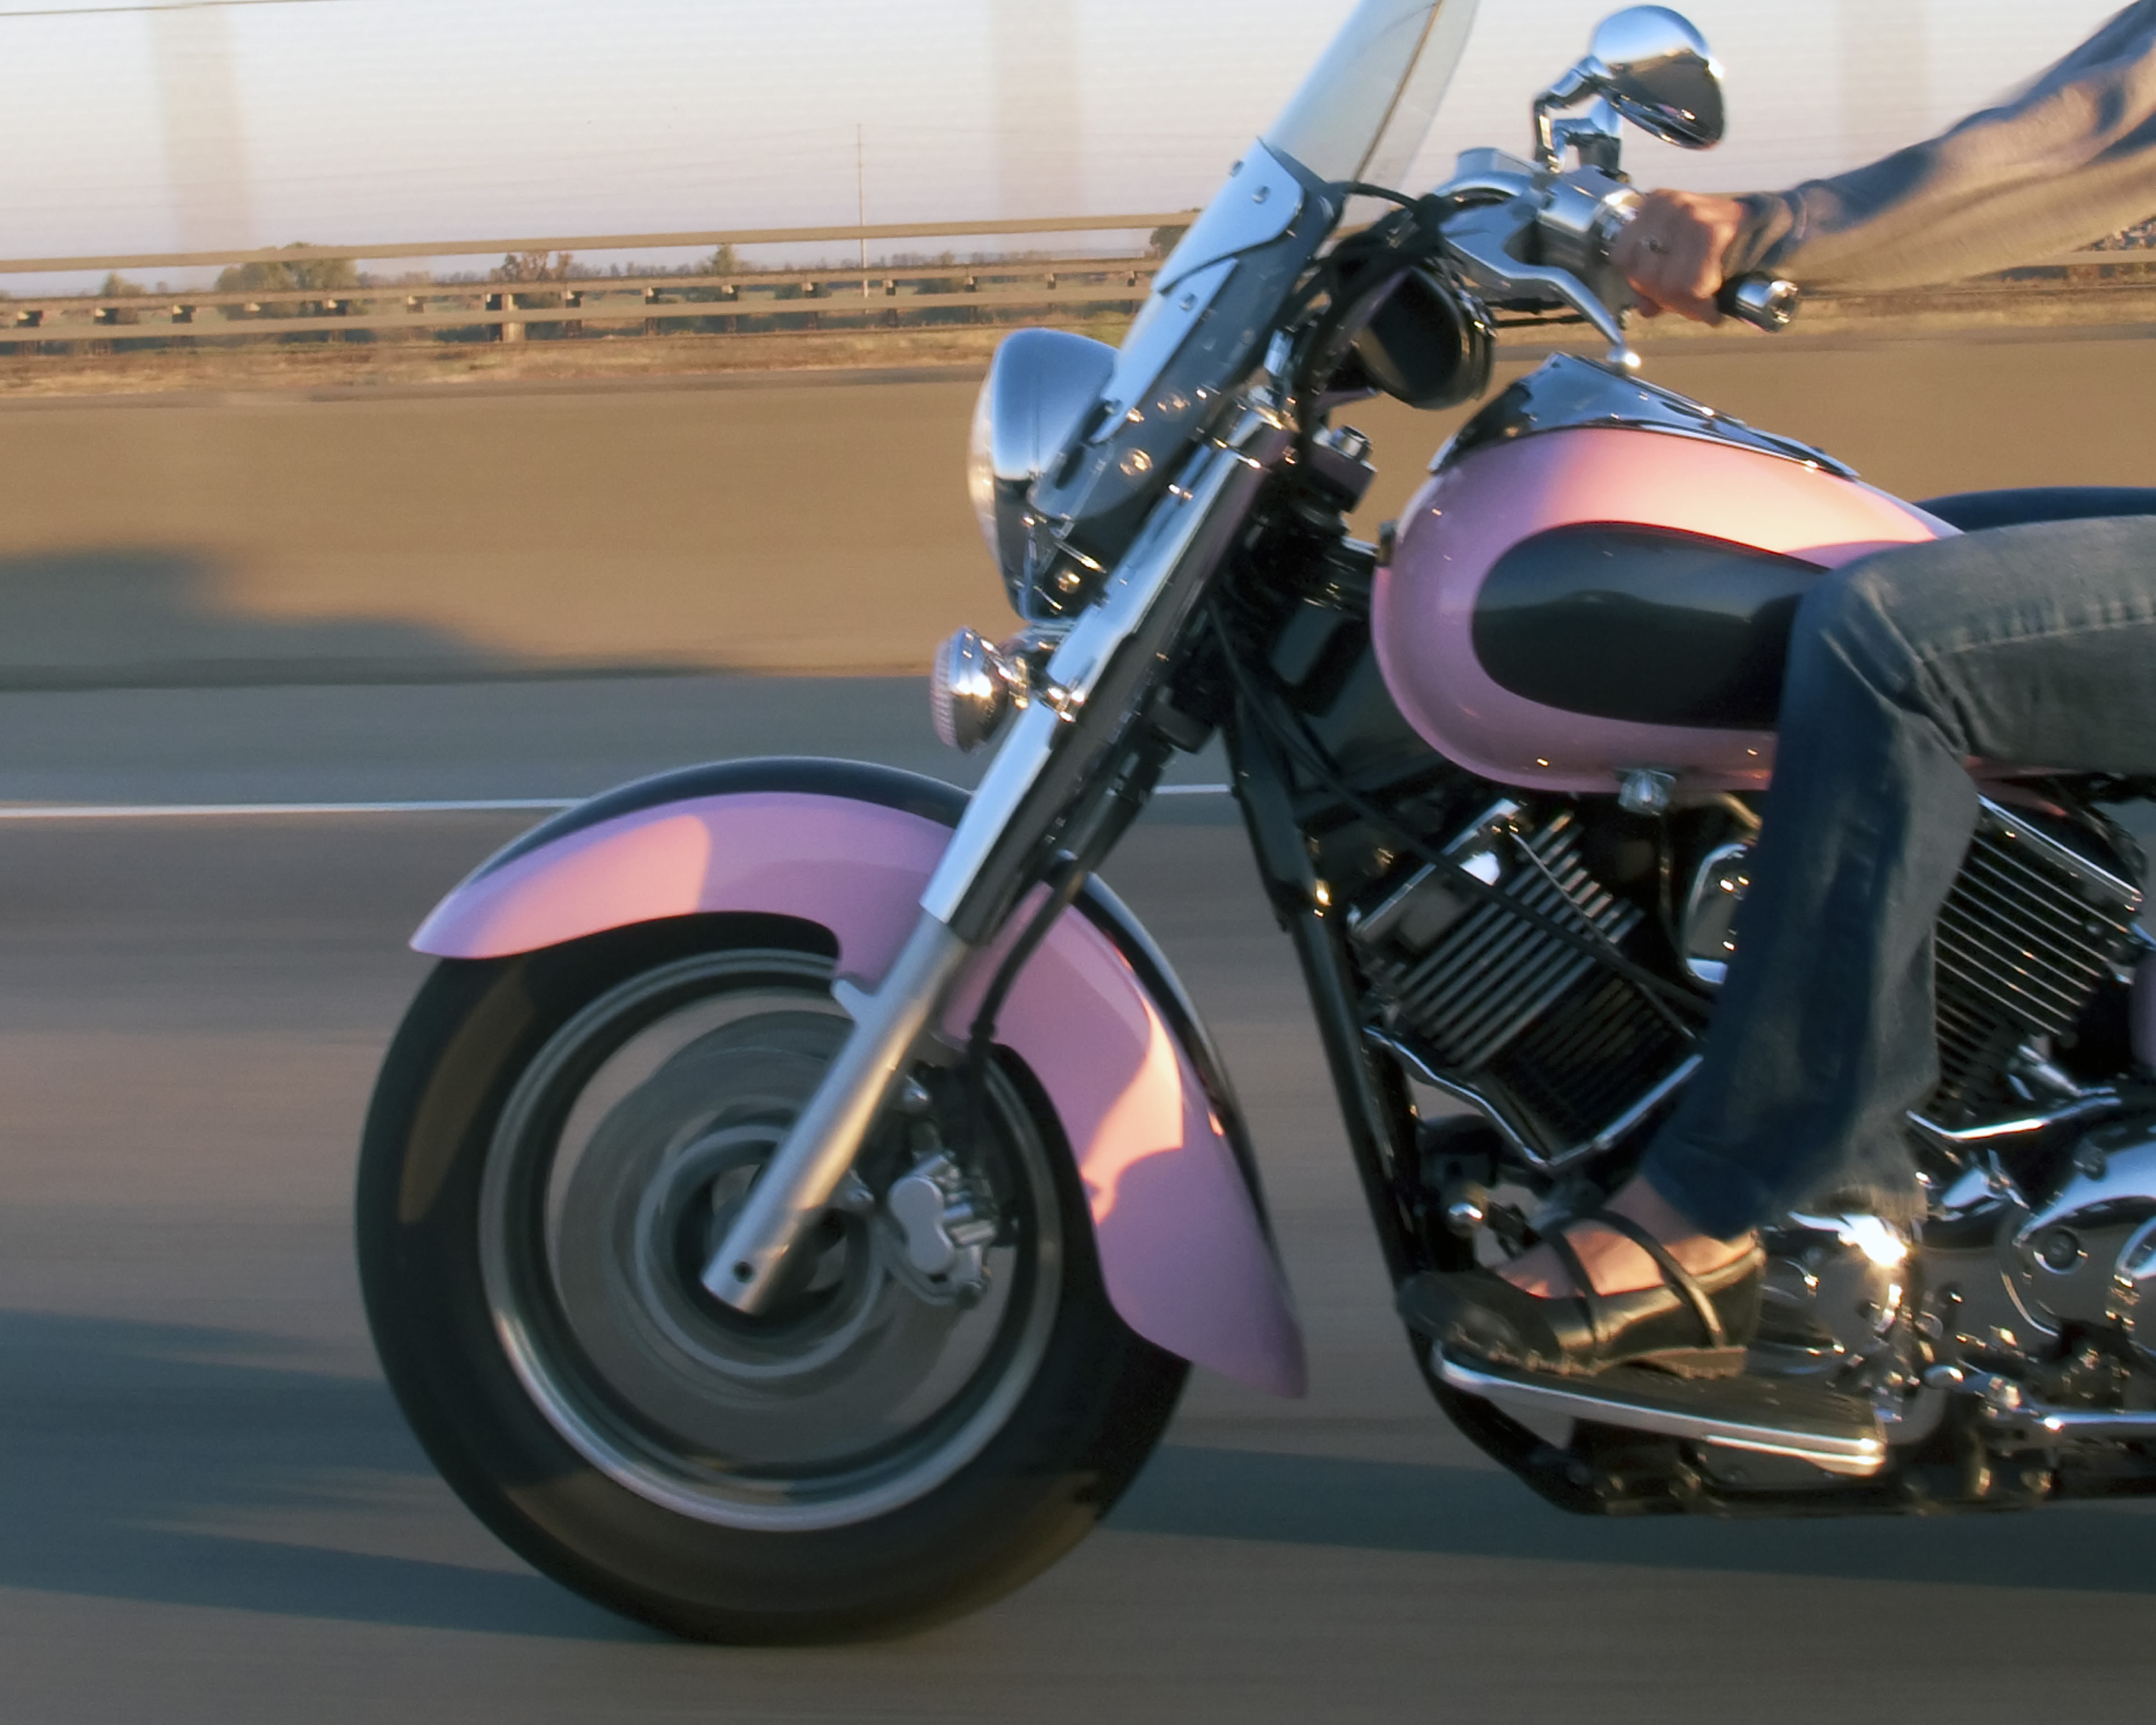
car, wheel, vehicle, motorcycle, cruiser, motorcycling, land vehicle, automobile make, automotive design